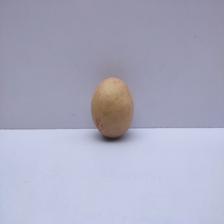
Size: Medium